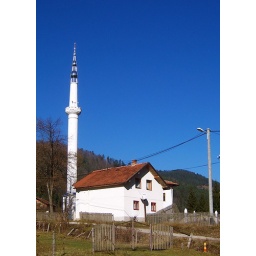
The sky in Srednje was amazingly blue and clear contrasted to the extremely foggy atmosphere of Sarajevo.